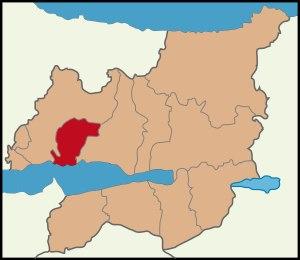
Dilovası est une ville et un district de la province de Kocaeli dans Région de Marmara en Turquie. Il fut créé en 2008 à partir du district de Gebze. Le maire est Cemil Yaman.